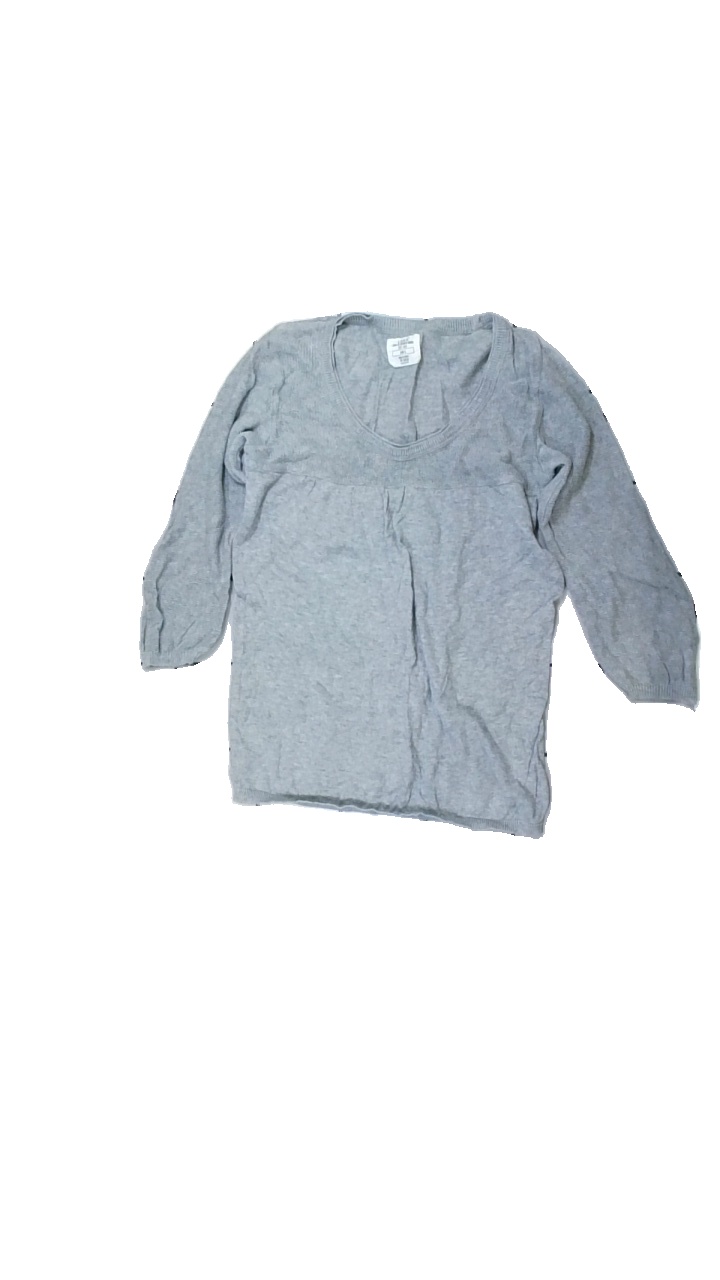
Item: Top (Ladies)
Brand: Logg (h&m)
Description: grå långärmad tröja, nopprig
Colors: Grey
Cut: Regular
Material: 100% cotton
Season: All
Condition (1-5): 2
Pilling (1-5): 2
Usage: Export
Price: <50